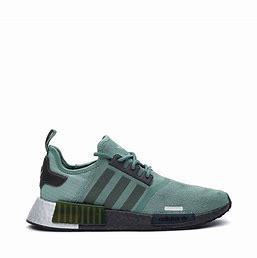
Brand: adidas
Model: NMD_R1 Athletic